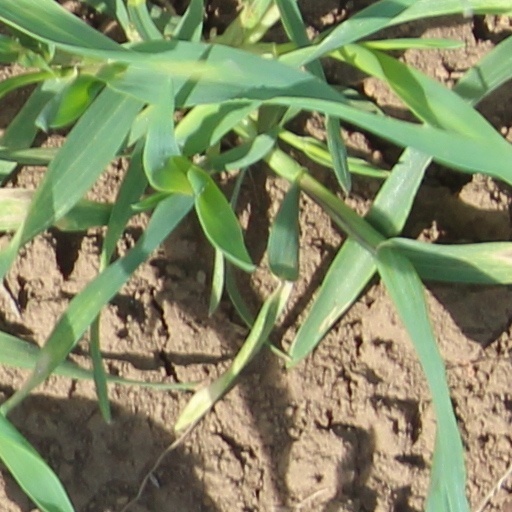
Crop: wheat